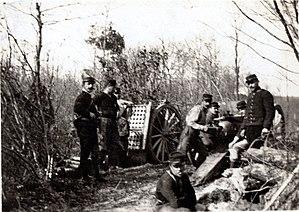
Canon de 75 en action
Le 43ᵉ régiment d'artillerie est un régiment d'artillerie de l'armée française créé en 1911, qui se distingua notamment lors de la Première Guerre mondiale et la bataille de France durant Seconde guerre mondiale.
Le canon de 75 mm modèle 1897 est une pièce d'artillerie de campagne de l'armée française. D'une conception révolutionnaire pour son époque, il regroupe, en effet, tous les derniers perfectionnements intervenus dans l'artillerie à la fin du XIXᵉ siècle, à savoir : l'utilisation de la poudre sans fumée, de la munition encartouchée, de l'obus fusant, d'un chargement par la culasse selon le procédé Nordenfelt, et d'un frein de recul oléopneumatique. Cette synthèse, en éliminant les dépointages lors des tirs, rendait enfin possible un vieux rêve des artilleurs, le tir rapide. C'est grâce à ses caractéristiques exceptionnelles qu'il fut surnommé le « canon roi ».